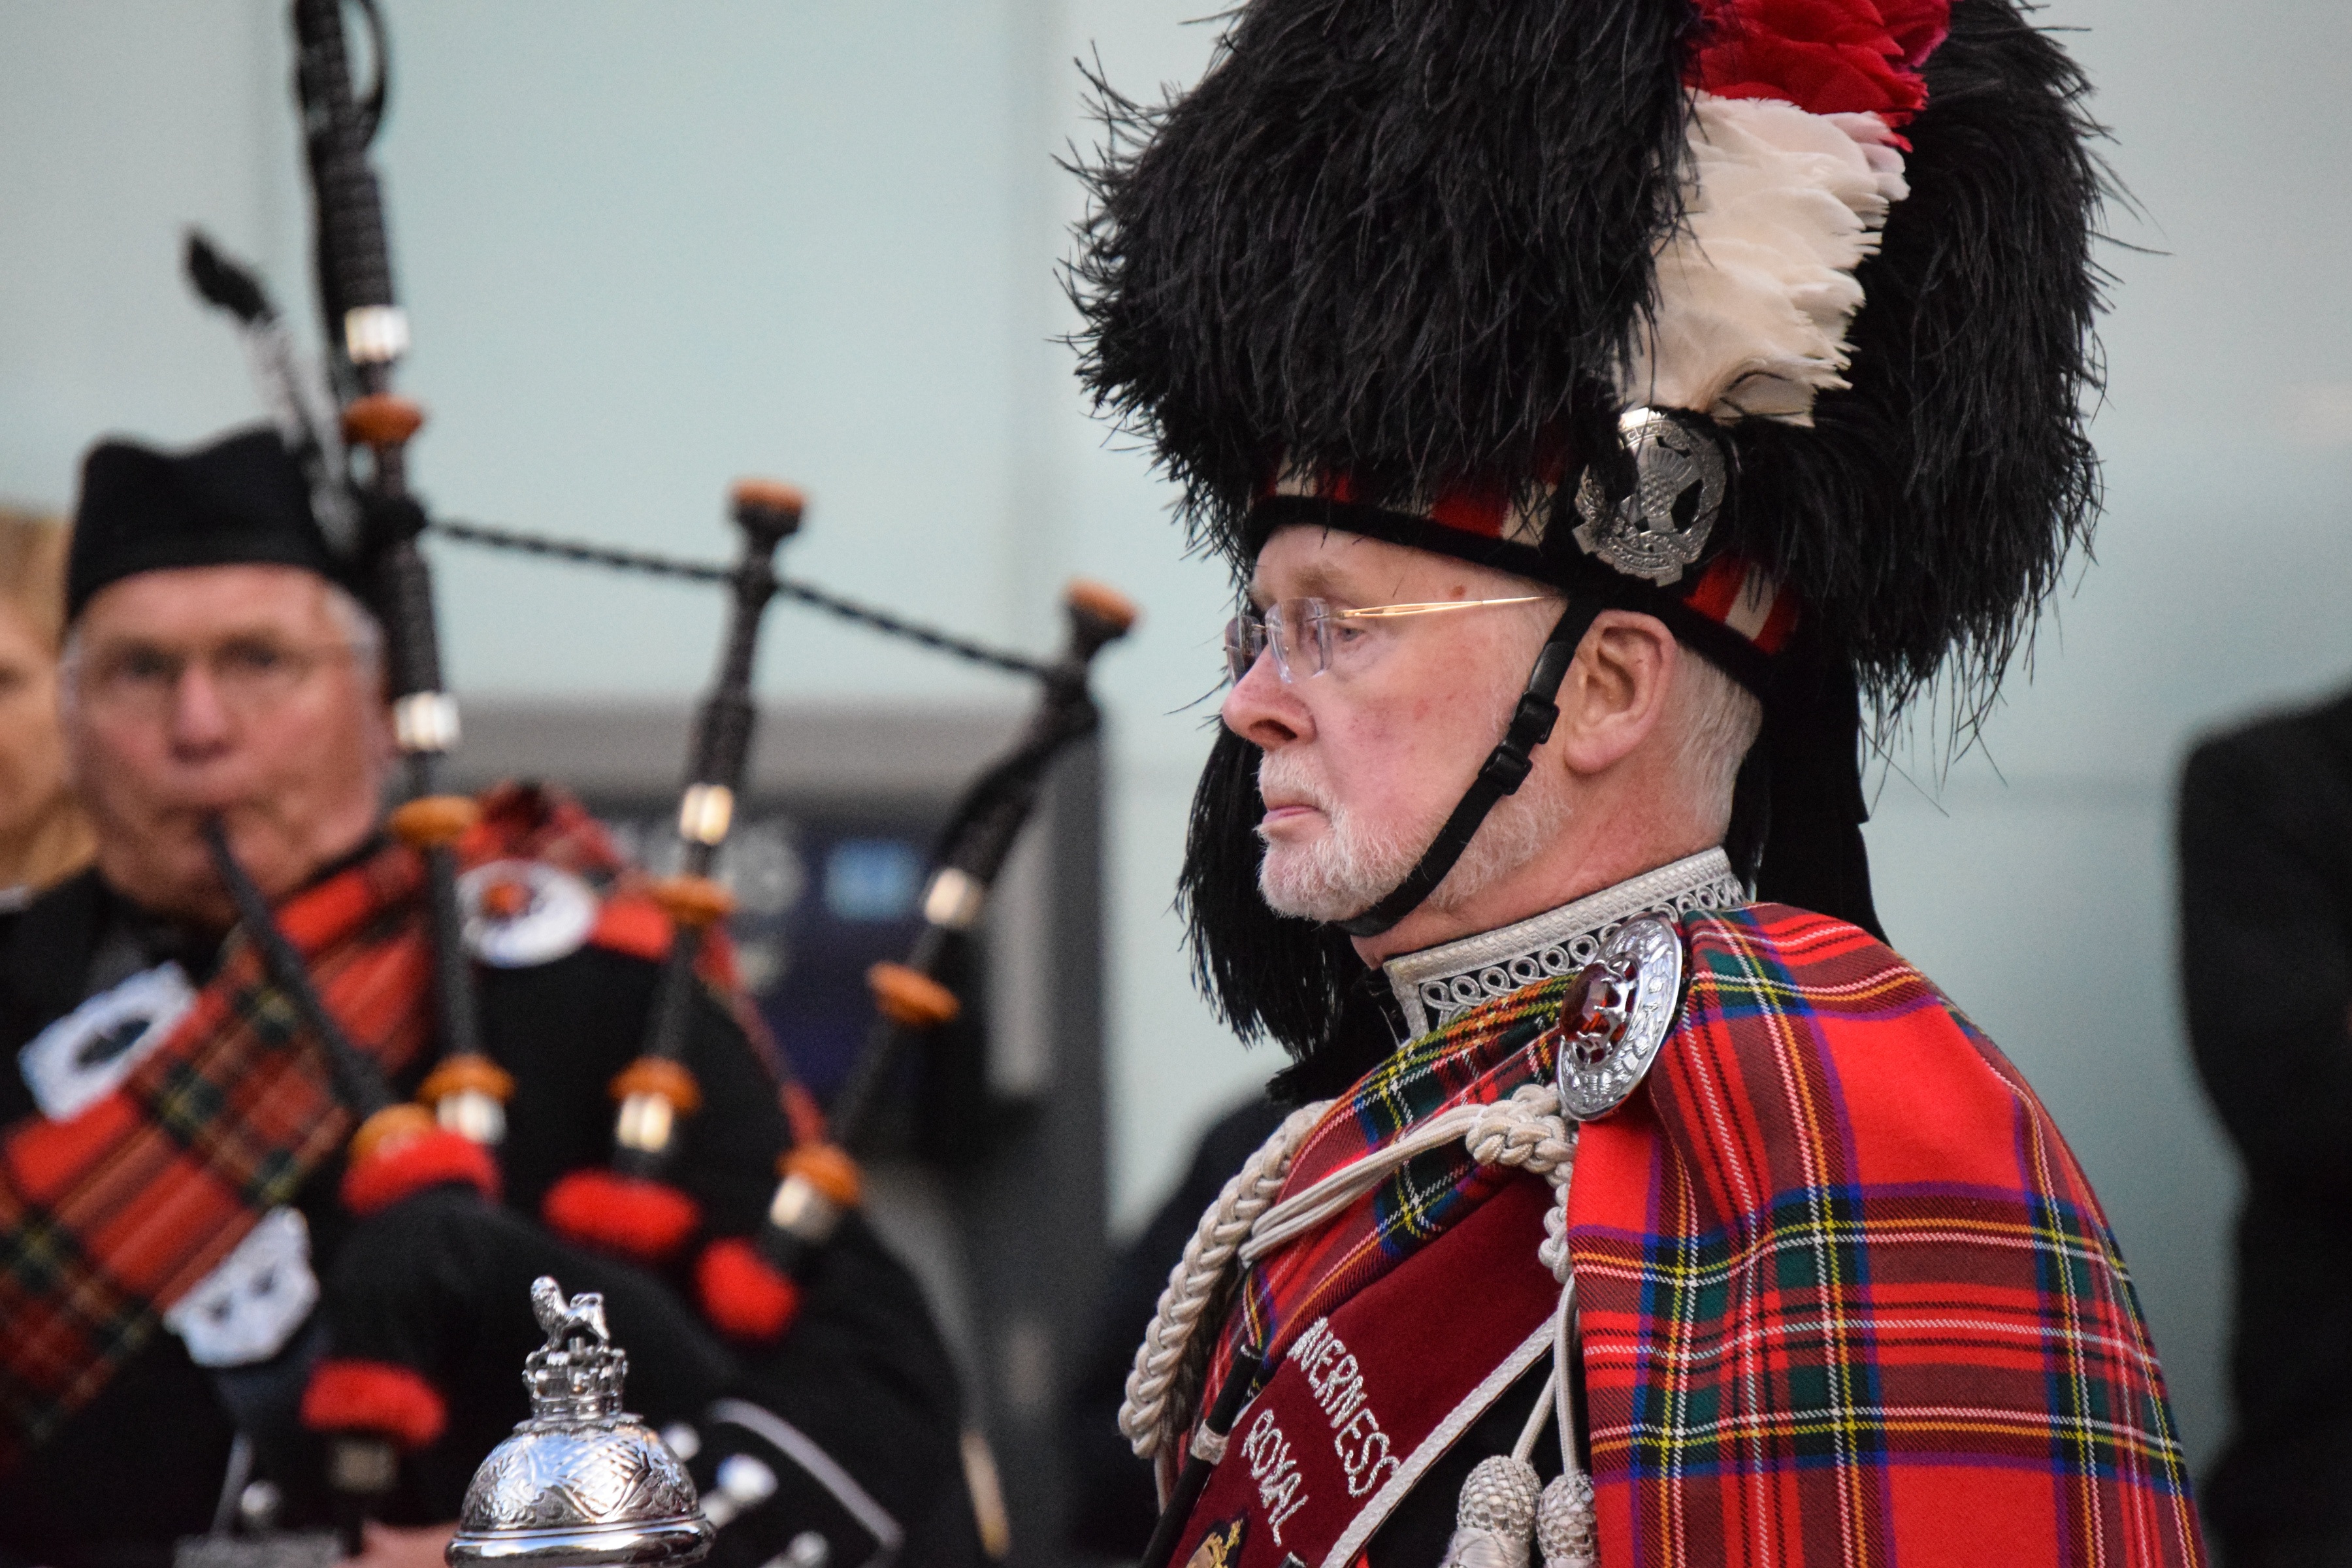
people, carnival, musician, festival, scotland, musicians, bagpipes